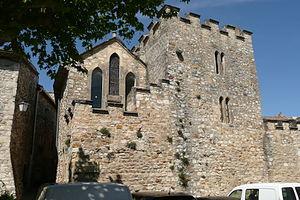
Aiguèze.